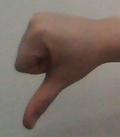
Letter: waw